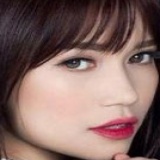
ca sĩ Sĩ Thanh